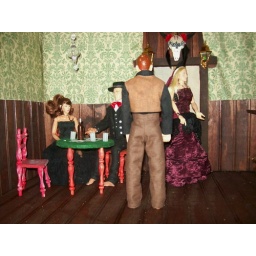
Working on clothing that fits over the molded plastic Johnny West figures.